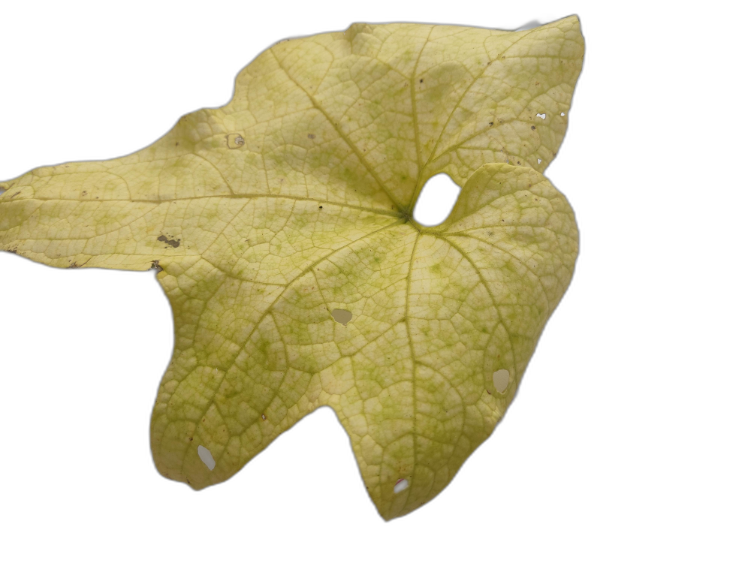
Crop: Zucchini
Label: Anthracnose